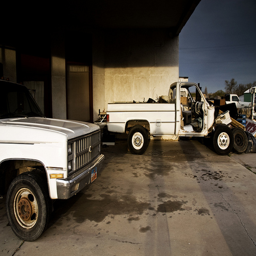
A picture of two white trucks that are parked.
Two white trucks in a junkyard under a roof.
A white truck with the front cab broken down and missing the hood.
two white trucks on an oil stained garage floor.
Two white chevy trucks parked under an overhang.